Culture of Hunan

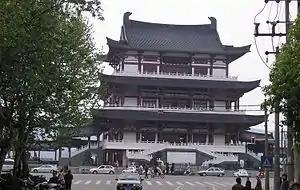
Dufujiangge at Changsha, the cultural capital of Hunanese culture.

The culture of Hunan (湖湘文化) refers to the culture of the people based in the Hunan province of China. The mountainous terrain of Hunan separates it from the surrounding Chinese provinces, resulting in its own distinct characteristics. As the Xiang River runs through the province from south to north, Hunan is called "Xiang" for short and boasts its "Xiang Cuisine", "Xiang Embroidery", "Xiang Opera", and "Xiang Army". Therefore, the culture of Hunan is also called the Huxiang culture. The culture of Hunan is originated in Chu (state) (Chineses: 楚) culture from the Zhou dynasty. The meaning of Hunan culture contains two aspects. Generally speaking, it refers to the sum of folk customs, social consciousness, scientific culture, and material culture that have been created in the long-term history of people of all ethnic groups in Hunan. In a narrow sense, it refers to the spirit that developed and accumulated on this basis.